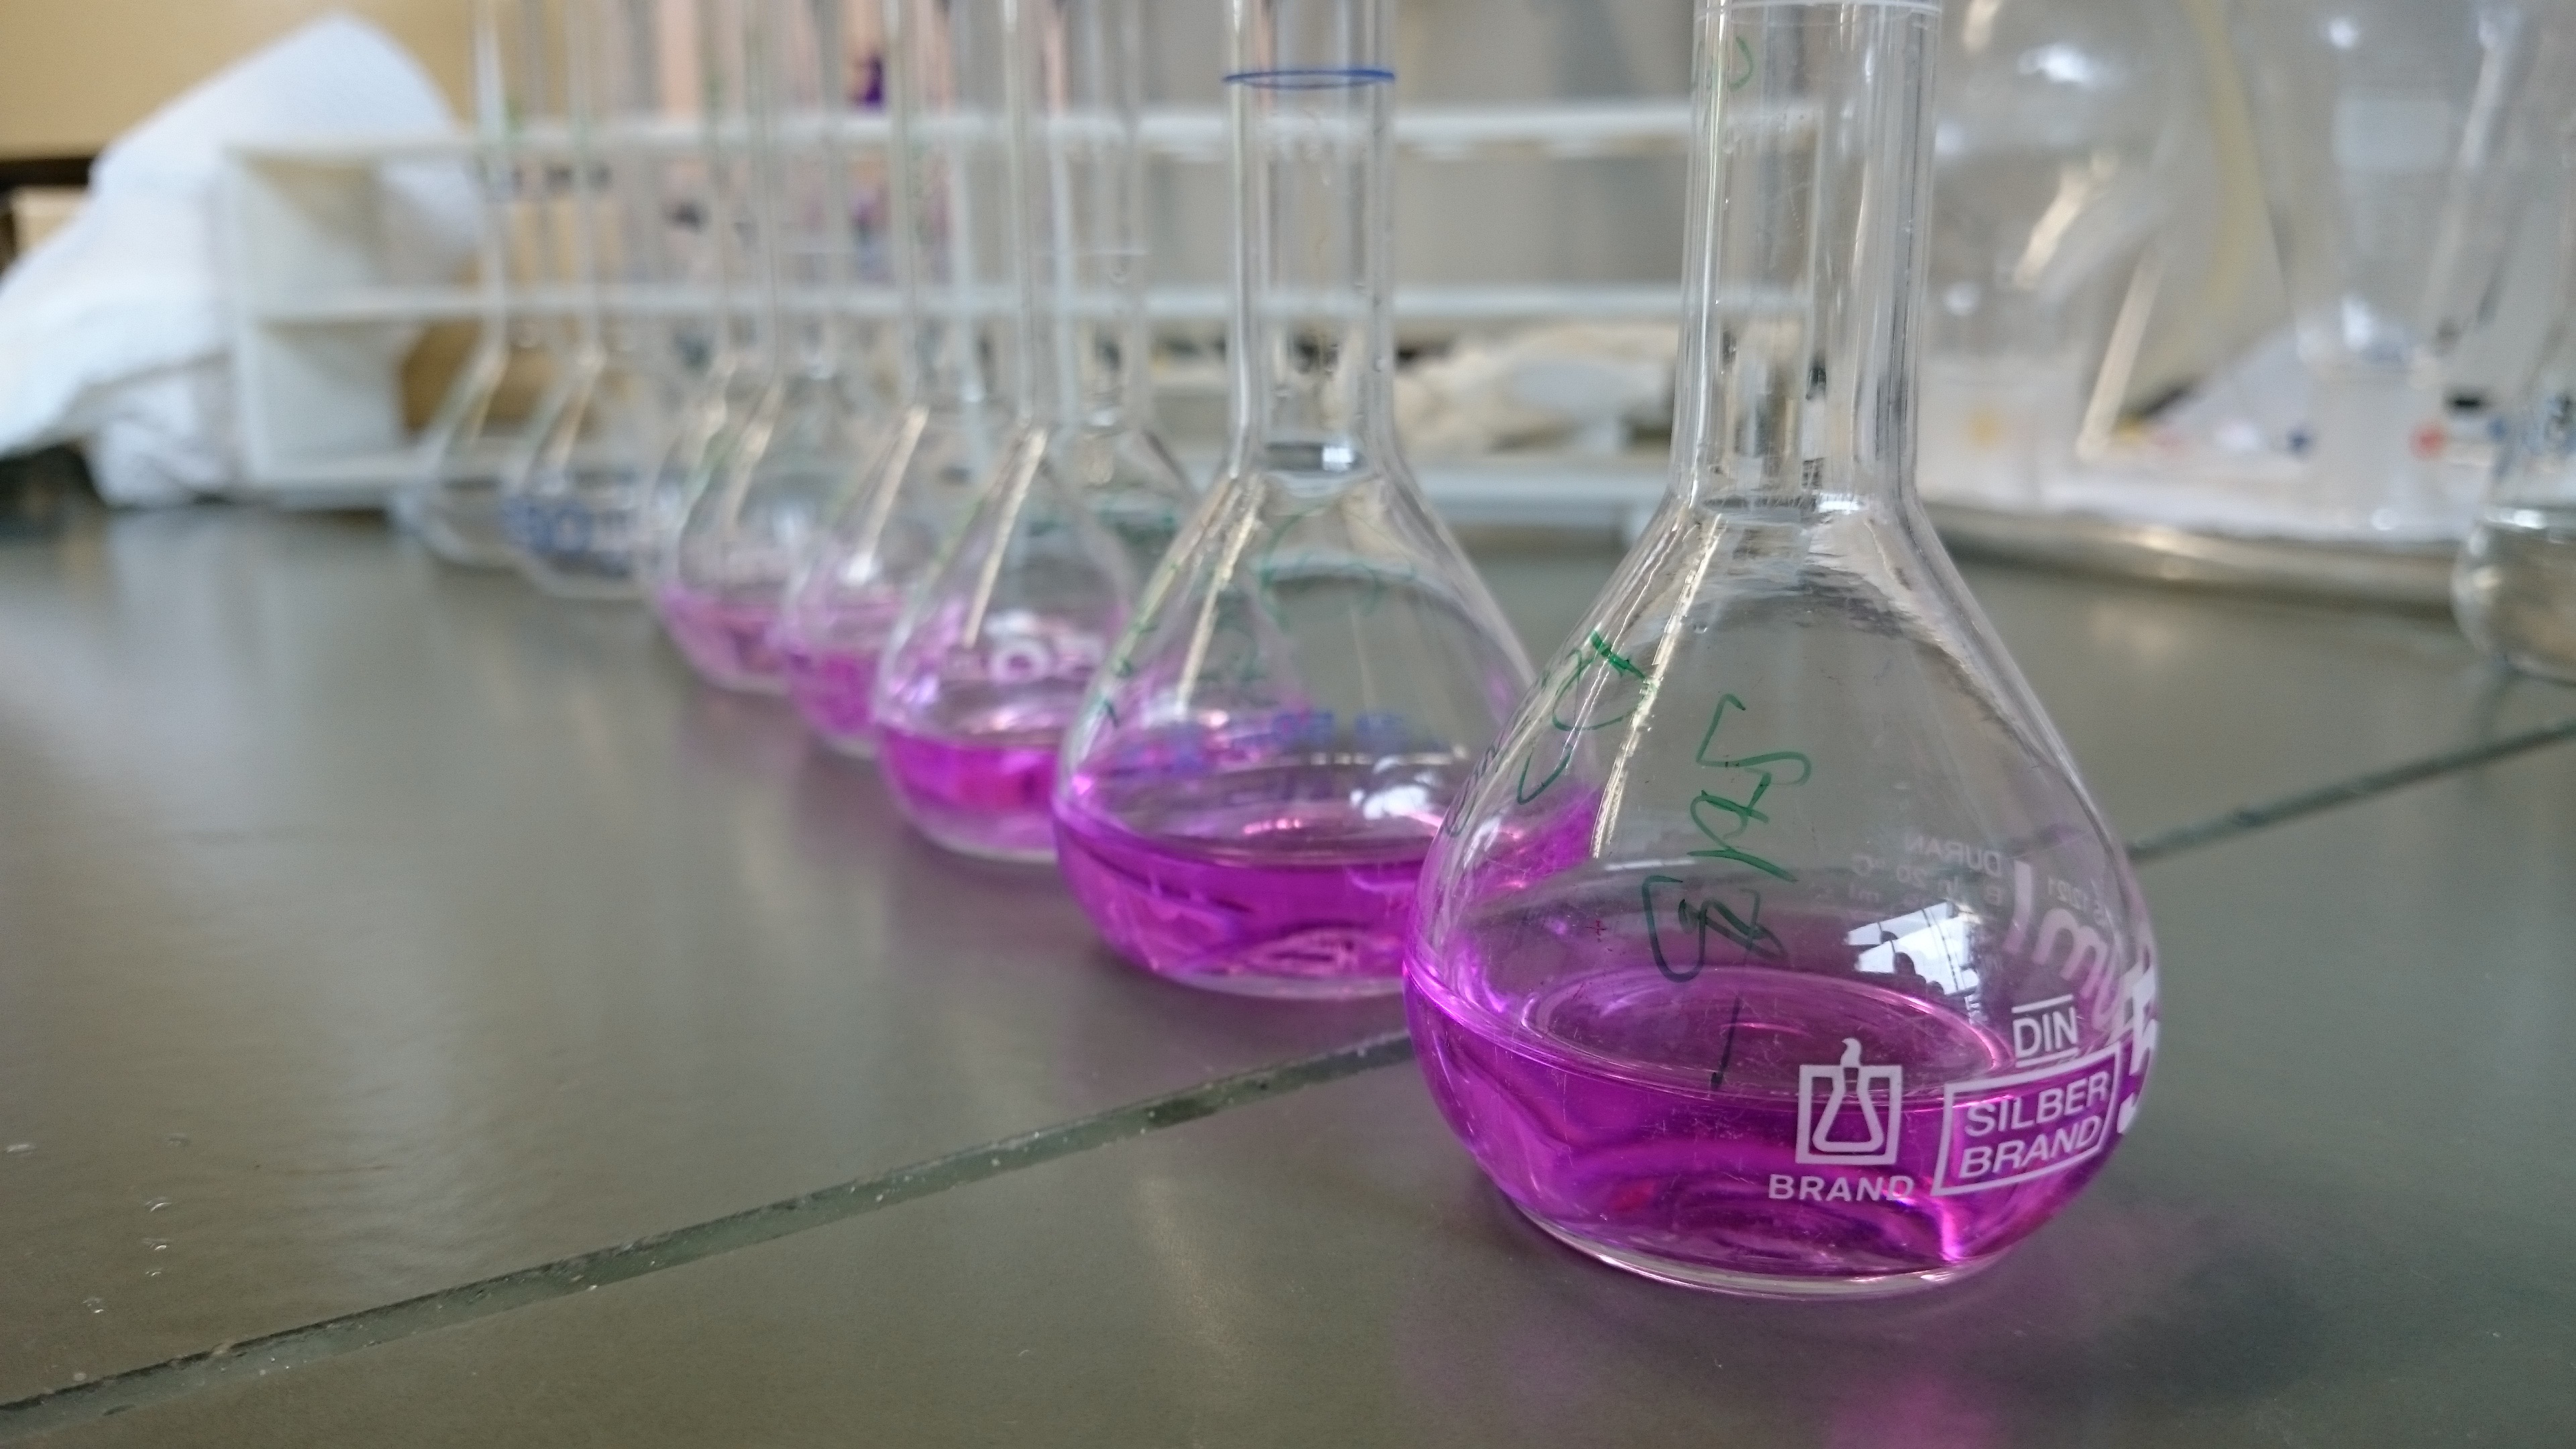
purple, glass, material, wine glass, laboratory, piston, stemware, centrepiece, volumetric flasks, dilution series, nitrite detection, standard series, laboratory tests, nitrite reagent, nitrite, drinkware